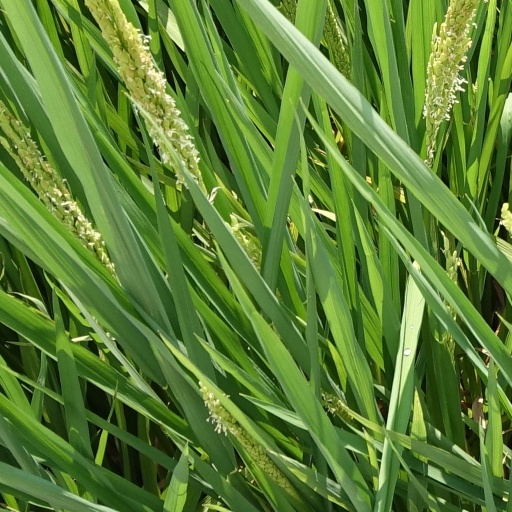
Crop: rice